Algarve

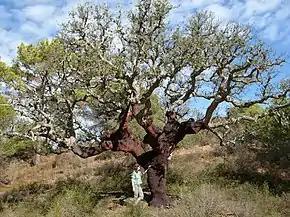
"Quercus suber" in Algarve

They are associated with Tavira, the princess of the Gilão, a well-preserved architectural gem and once a port of great strategic importance. They also exist in Faro, but their presence is residual today. In the western Algarve the winds blow from the Atlantic coast and, in its interior, there is the mountain climate. Here the houses are generally simpler, less sophisticated, built in masonry of mud or stone, and unadorned, only whitewashed. These simple rural houses are also found, in their charming simplicity, in the Caldeirão mountain range. On the coast, it is frequent the construction of açoteias, roof terraces of Arabic inspiration that were used to watch the sea, waiting for the boats returning from their fishing trips. It was also in these private spaces that fruit and fish were dried, and that people rested on hot summer nights. Olhão is the ex-libris of this architecture of pure and clean lines, deserving the nickname of cubist city, with its buildings clustered in cubes in a sinuous plan, direct influence of the architecture of Morocco.